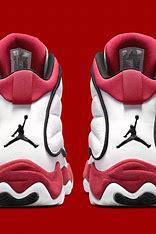
Brand: Jordan
Model: Pro Strong